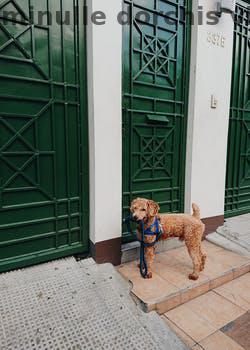
Label: Watermark